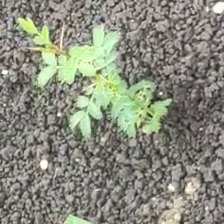
Weed species: Dwarf_cassia_(Chamaecrista pumila)